Case Closed: The Fist of Blue Sapphire

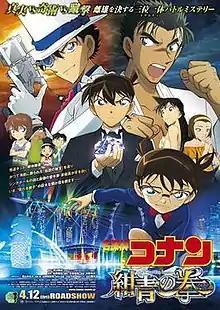
Theatrical release poster

Case Closed: The Fist of Blue Sapphire, known as in Japan, is a 2019 Japanese animated mystery film. It is the twenty-third installment of the "Case Closed" film series based on the manga series of the same name by Gosho Aoyama, following the 2018 film "". The film was released on 12 April 2019.